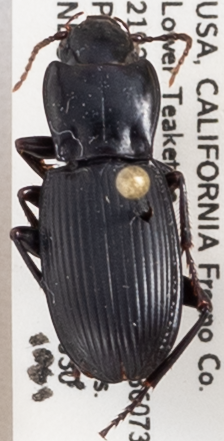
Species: Pterostichus serripes
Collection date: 2019-10-01
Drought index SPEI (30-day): -0.148
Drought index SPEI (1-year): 0.54
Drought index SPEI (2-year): -0.03